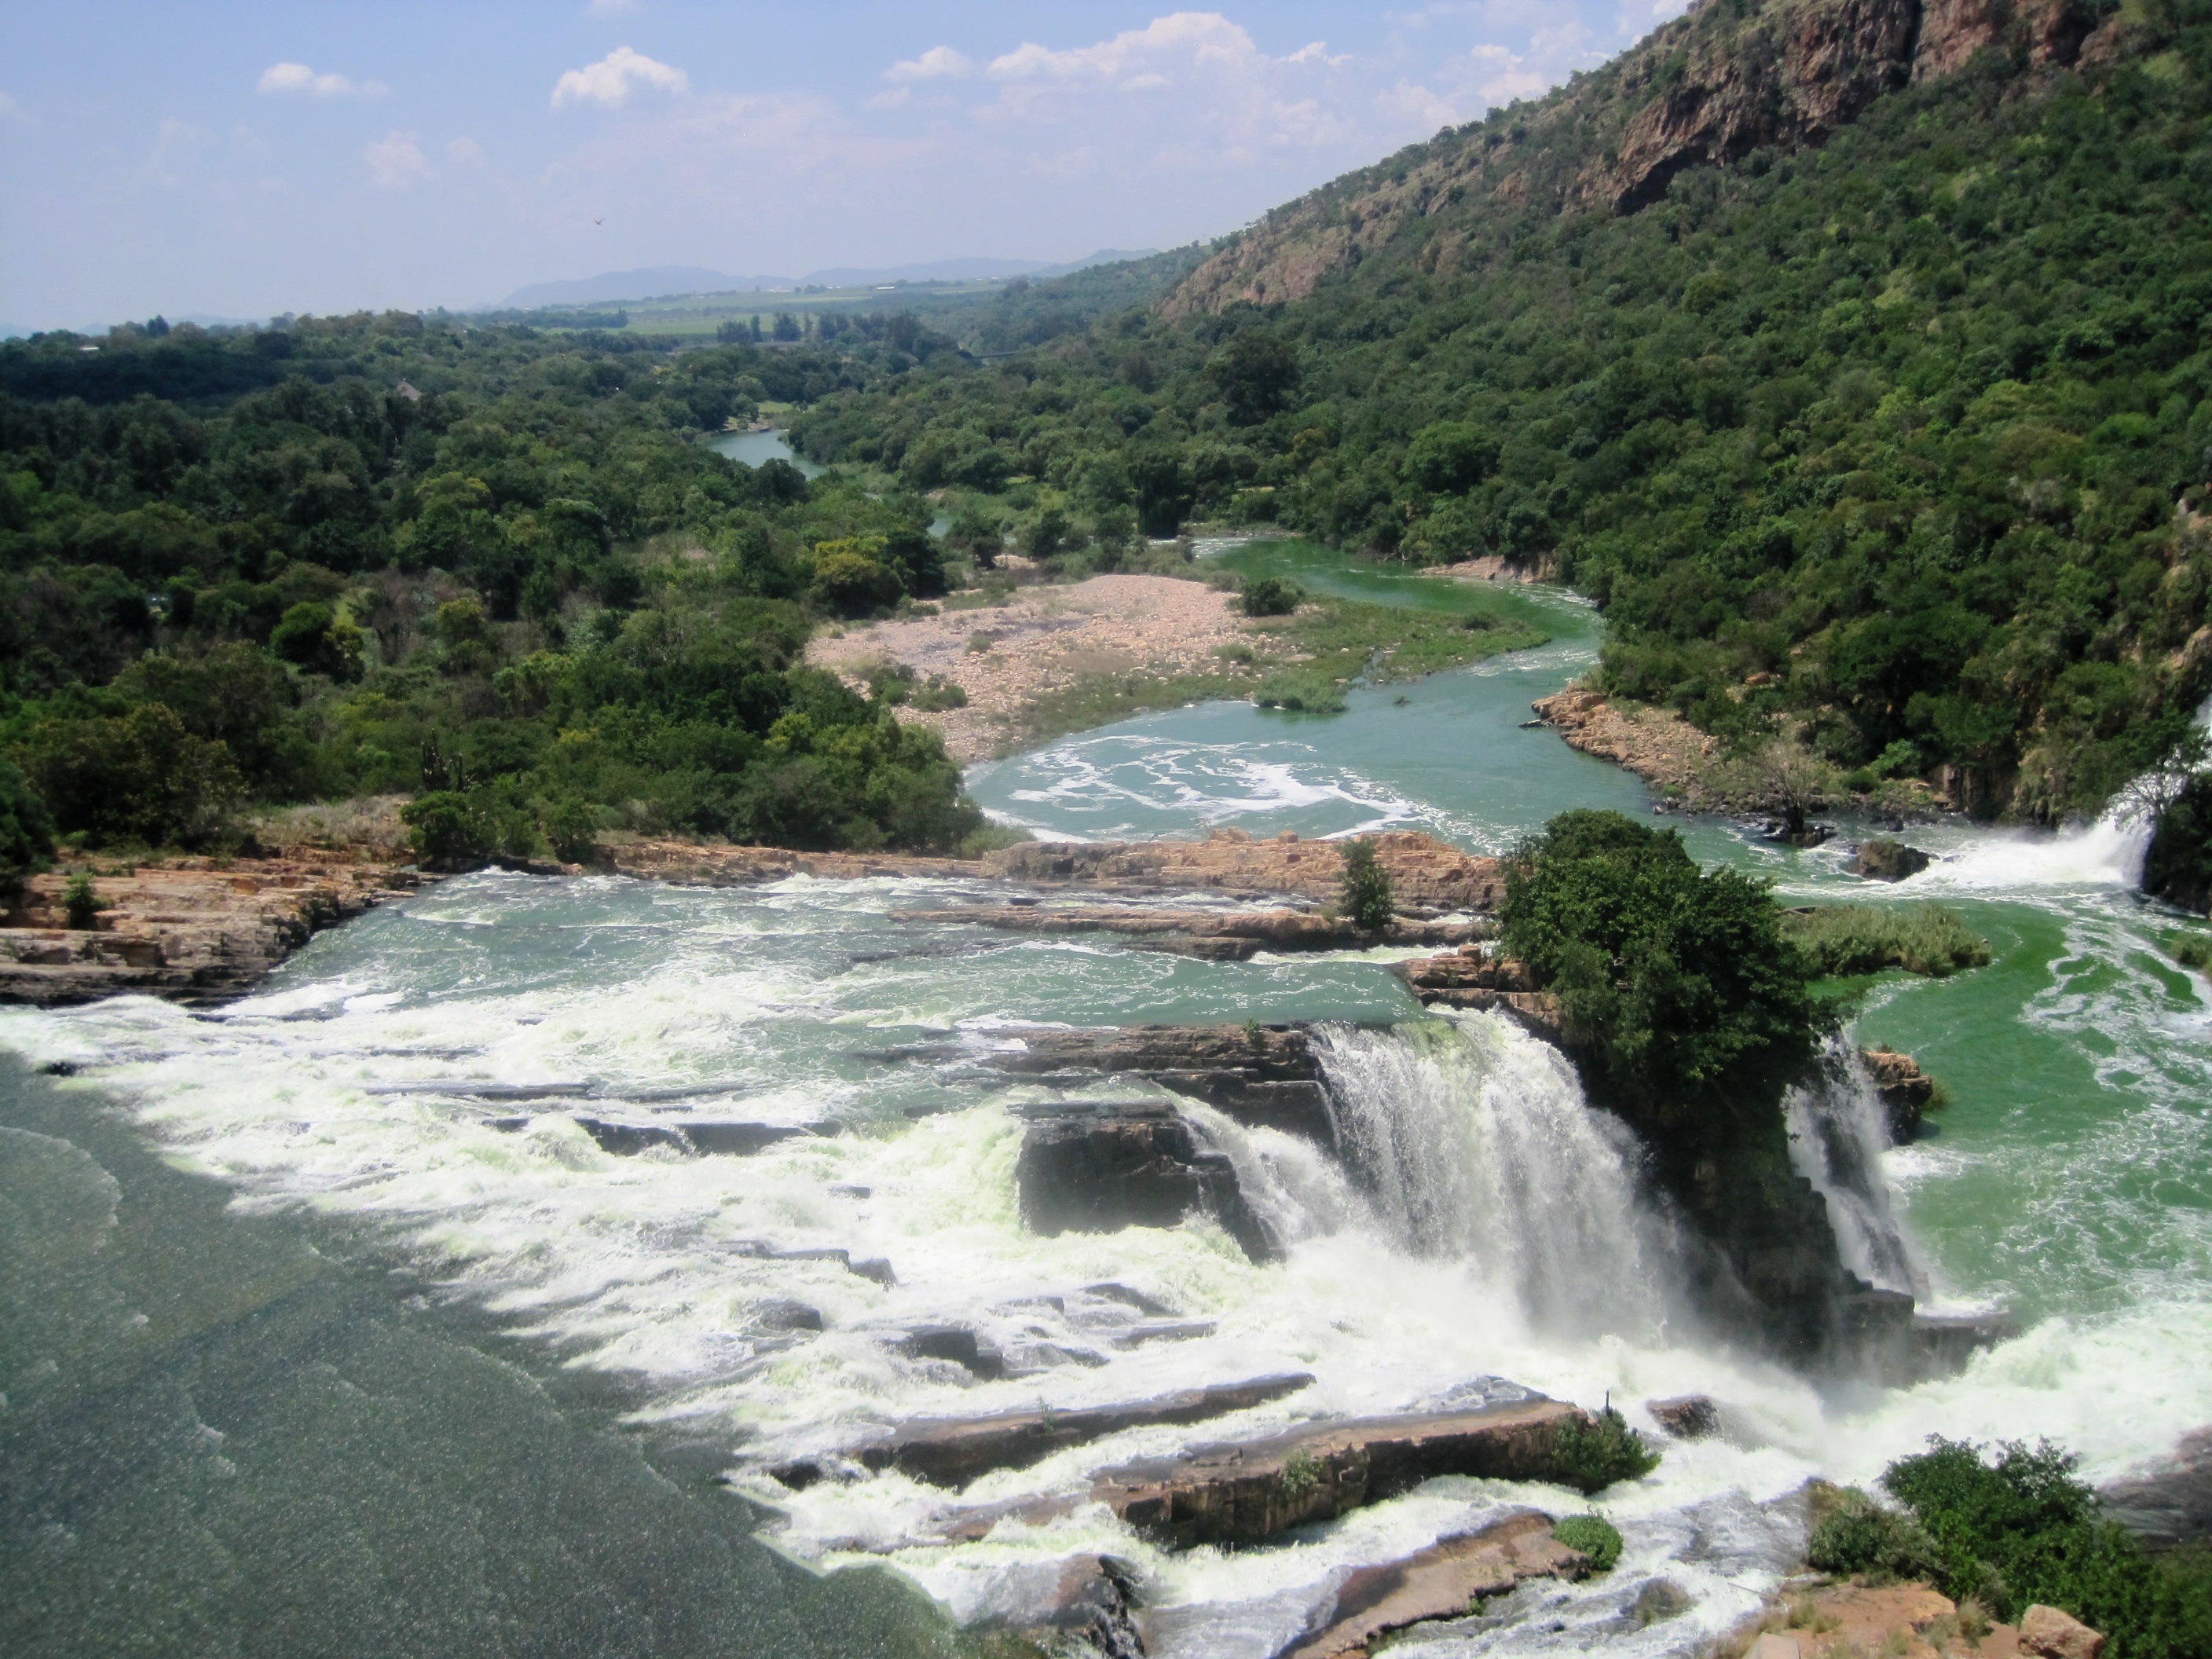
water, waterfall, white, river, valley, stream, rapid, body of water, rocks, turquoise, water feature, watercourse, wadi, rushing, cascading, geological phenomenon, water resources, runoff river